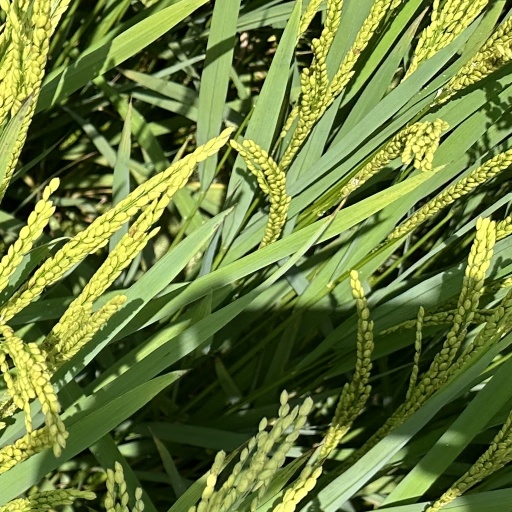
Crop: rice